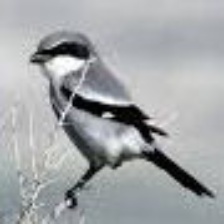
Species: LOGGERHEAD SHRIKE
Scientific name: LANIUS LUDOVICIANUS